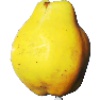
Label: quince